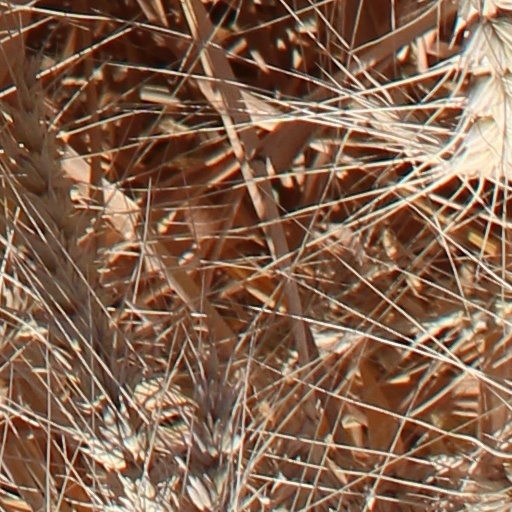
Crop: wheat